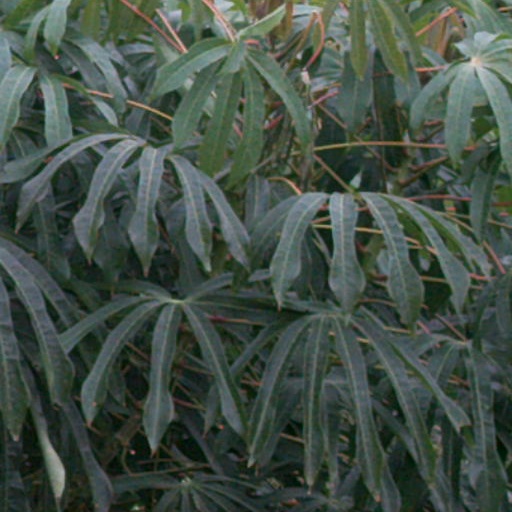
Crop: cassava